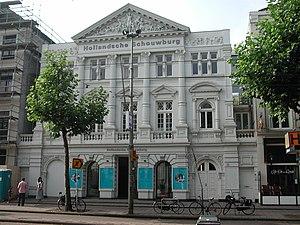
Amsterdam est la capitale des Pays-Bas, bien que le gouvernement ainsi que la plupart des institutions nationales siègent à La Haye. Sur la base des chiffres de l'année 2017, la commune d'Amsterdam compte plus de 850 000 habitants, appelés Amstellodamois, ce qui en fait la commune néerlandaise la plus peuplée. Elle est située au cœur de la région d'Amsterdam, regroupant environ 1 350 000 habitants. L'aire urbaine, qui rassemble plus de 2 400 000 résidents fait elle-même partie d'une conurbation appelée Randstad qui compte 7 100 000 habitants. La ville est la plus grande de Hollande-Septentrionale, mais n'est cependant pas le chef-lieu de la province, ce dernier étant Haarlem, situé à 19 kilomètres à l'ouest d'Amsterdam.